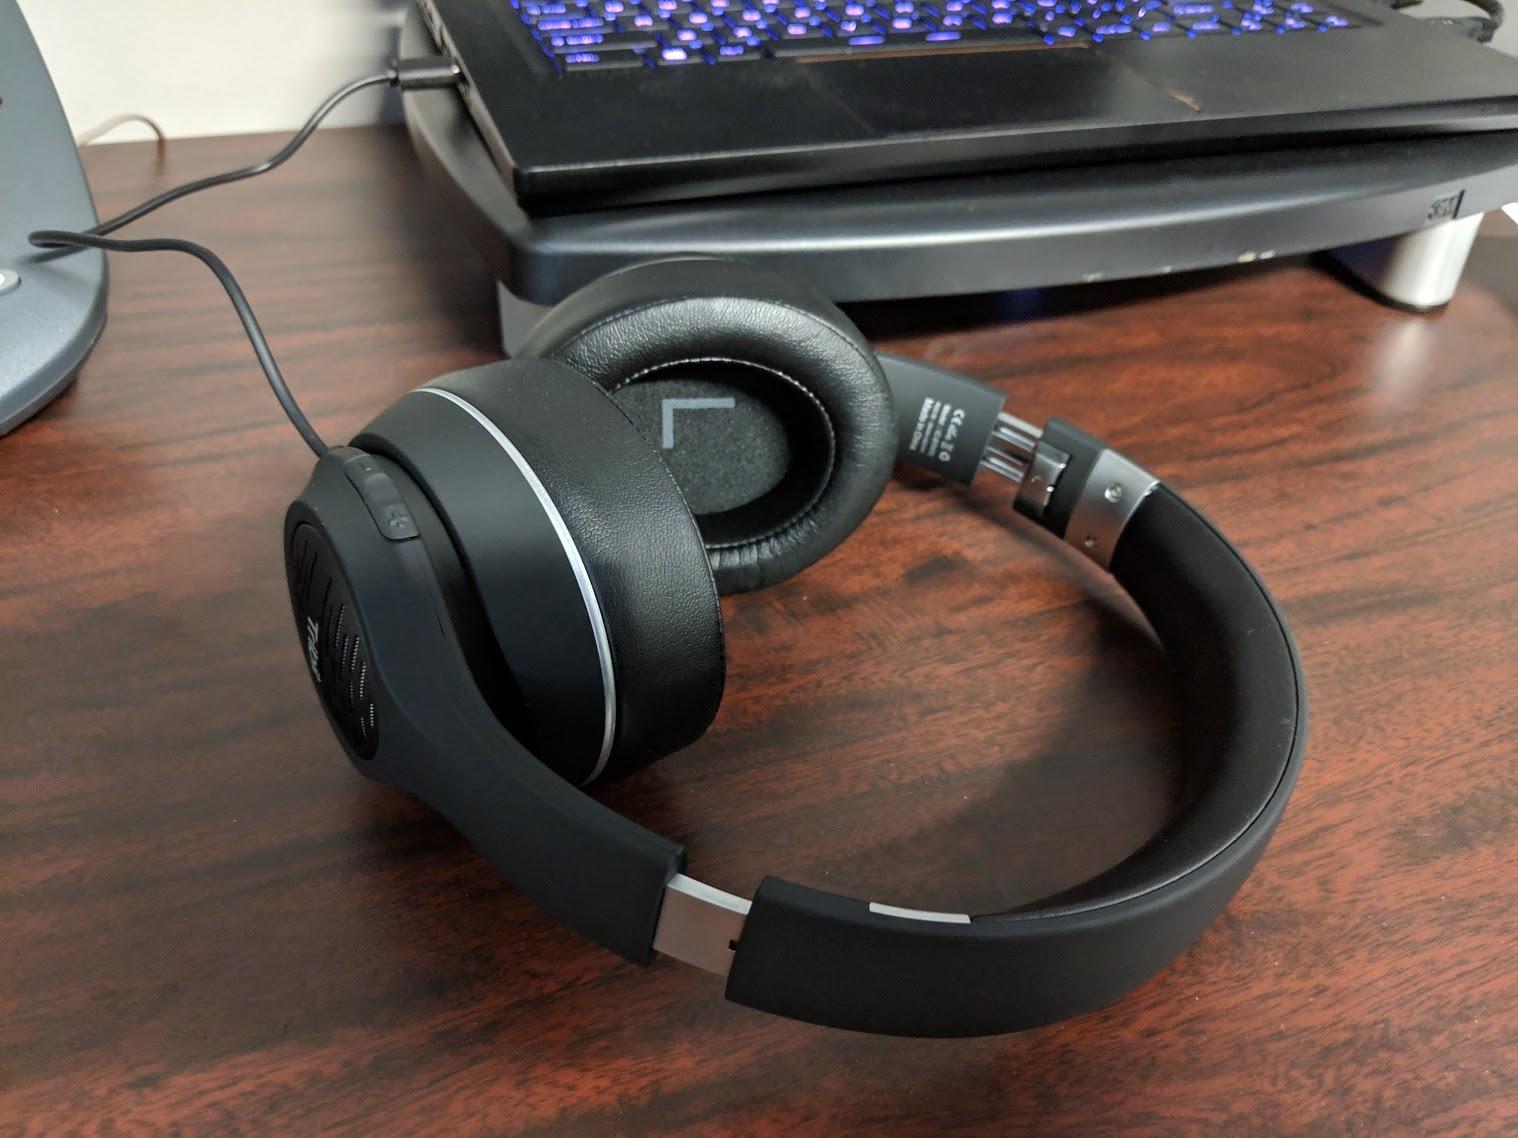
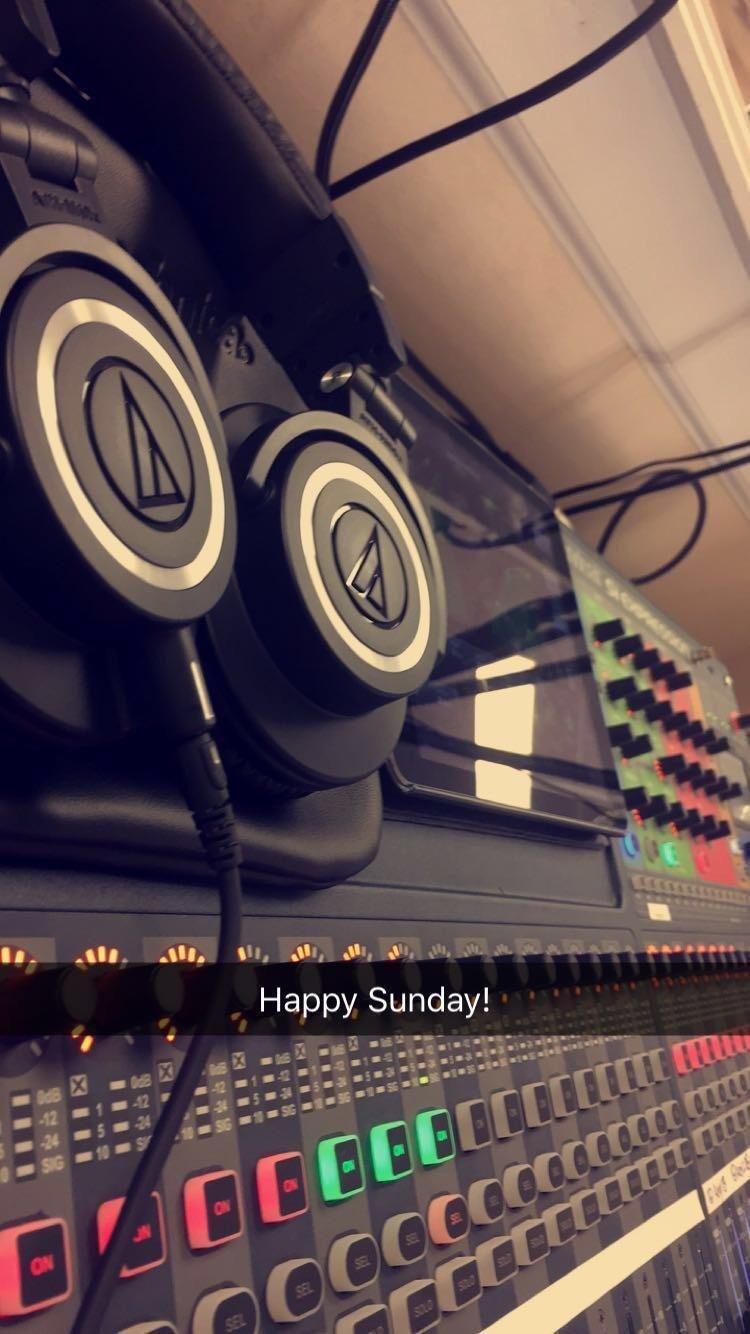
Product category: headphones
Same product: no